Hello, Dolly! (musical)

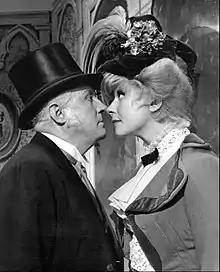
Milo Boulton and Carol Channing in one of several national tours, 1966

Cornelius is determined to get a kiss before the night is over, but Barnaby isn't so sure. As the clerks have no money for a carriage, they tell the girls that walking to the restaurant shows that they've got "Elegance". At the Harmonia Gardens Restaurant, Rudolph, the head waiter, prepares his service crew for Dolly Gallagher Levi's return: their usual lightning service, he tells them, must be "twice as lightning" ("The Waiters' Gallop"). Horace arrives with his date, but she proves neither as rich nor as elegant as Dolly had implied; furthermore she is soon bored by Horace and leaves, as Dolly had planned she would.